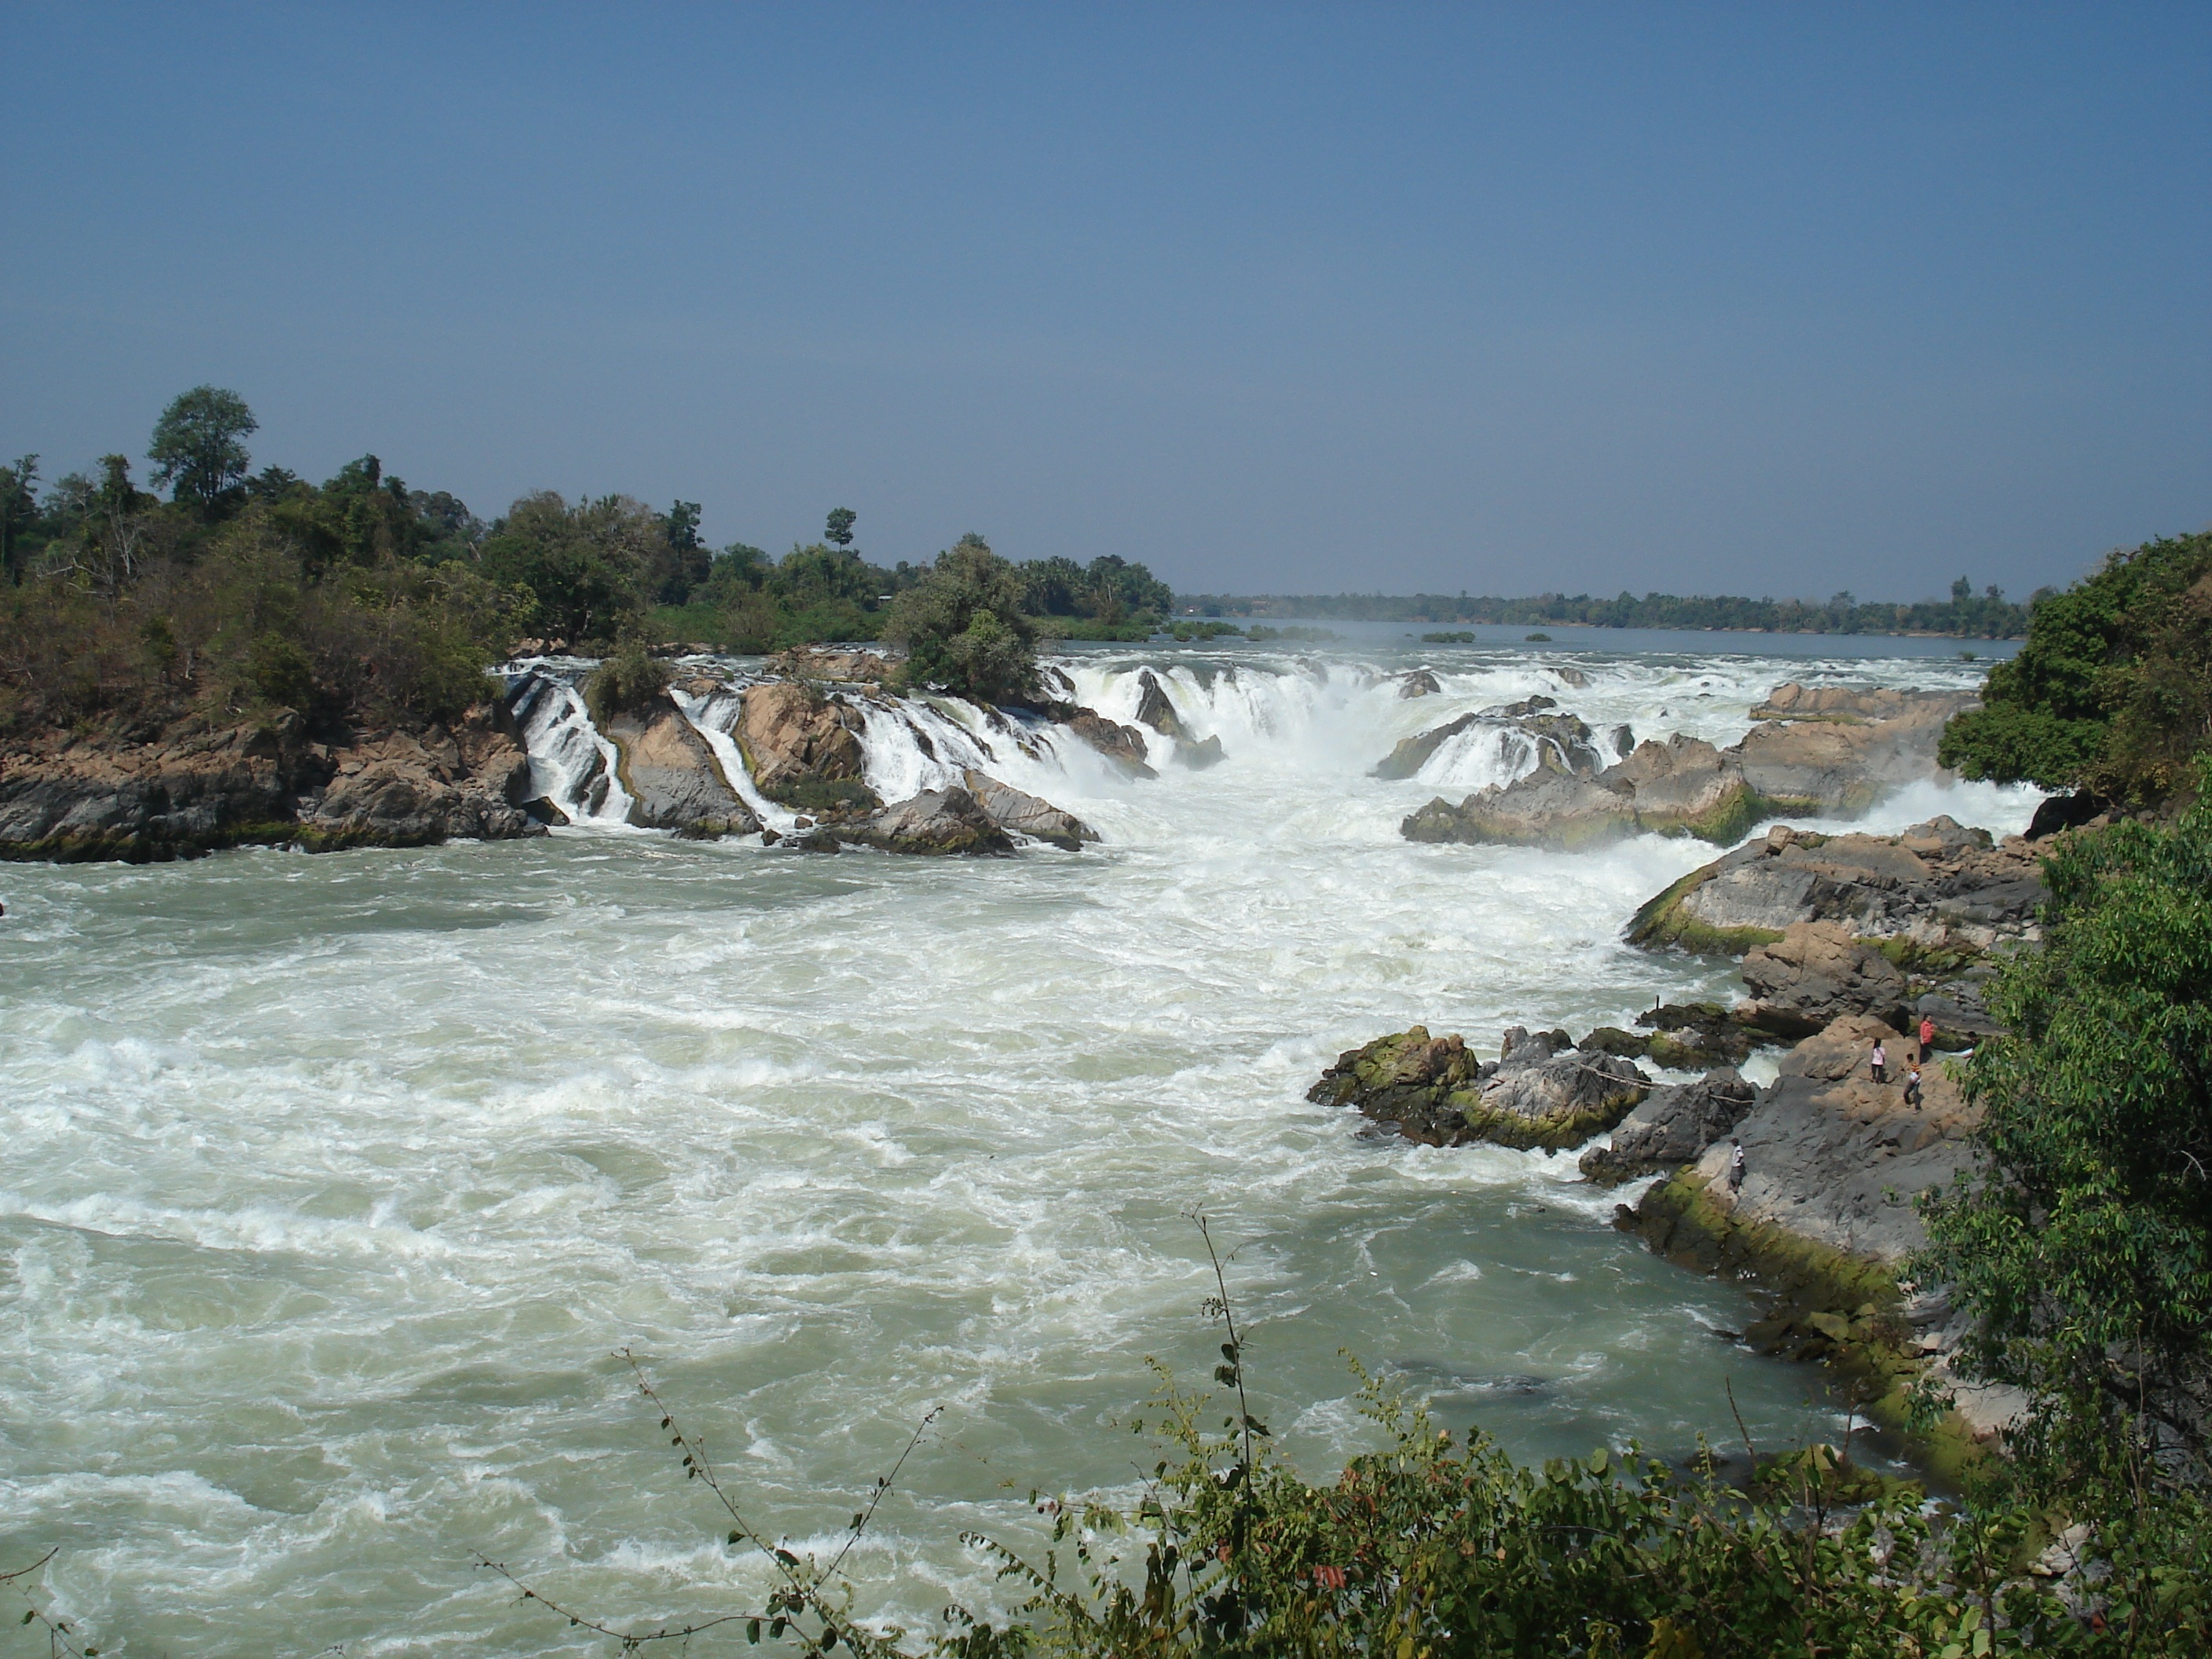
beach, sea, coast, water, rock, waterfall, shore, wave, river, rapid, tourism, body of water, water feature, landform, southern laos, pha pheng icon